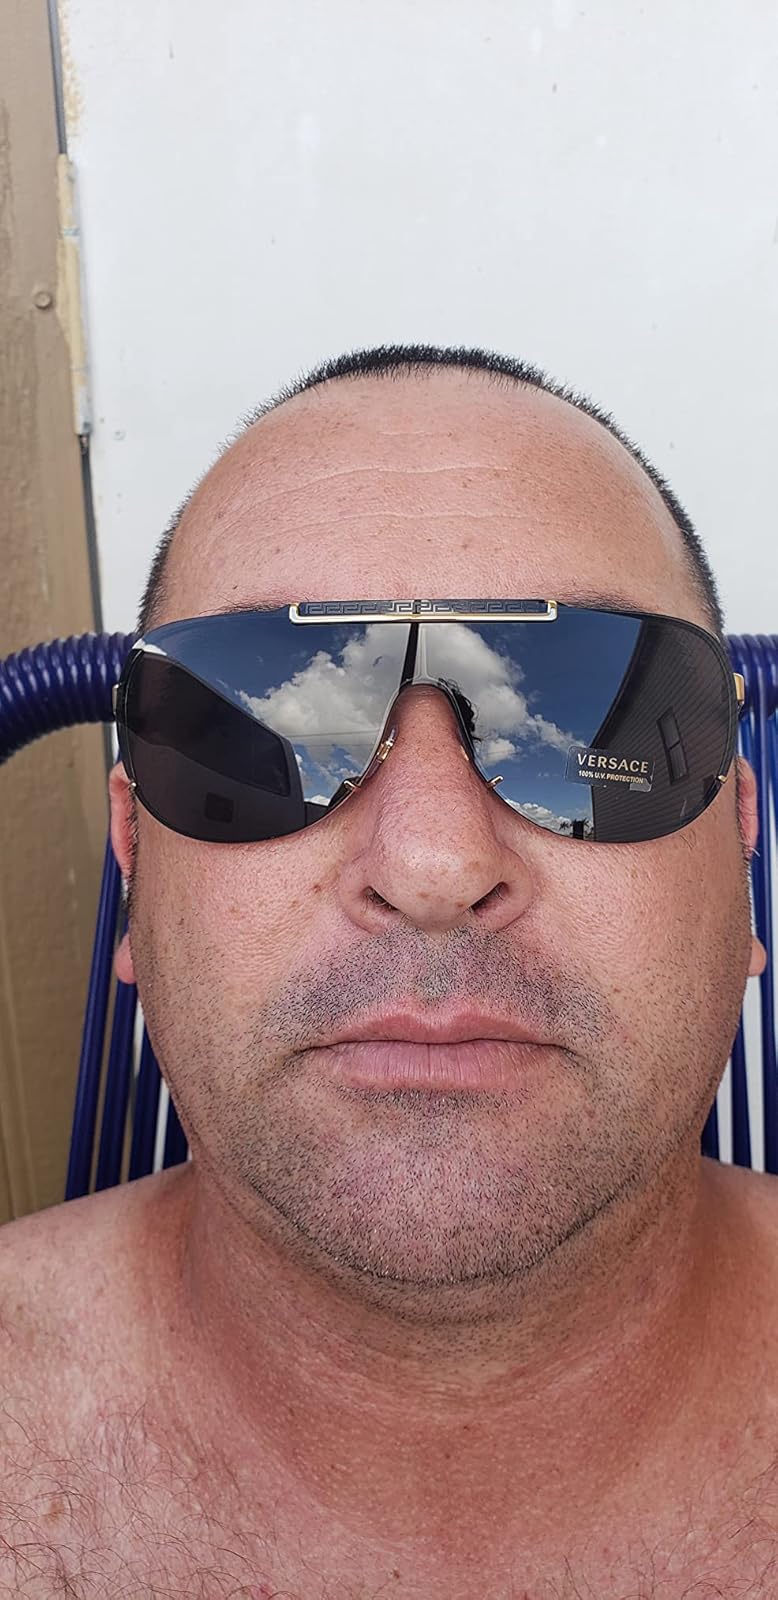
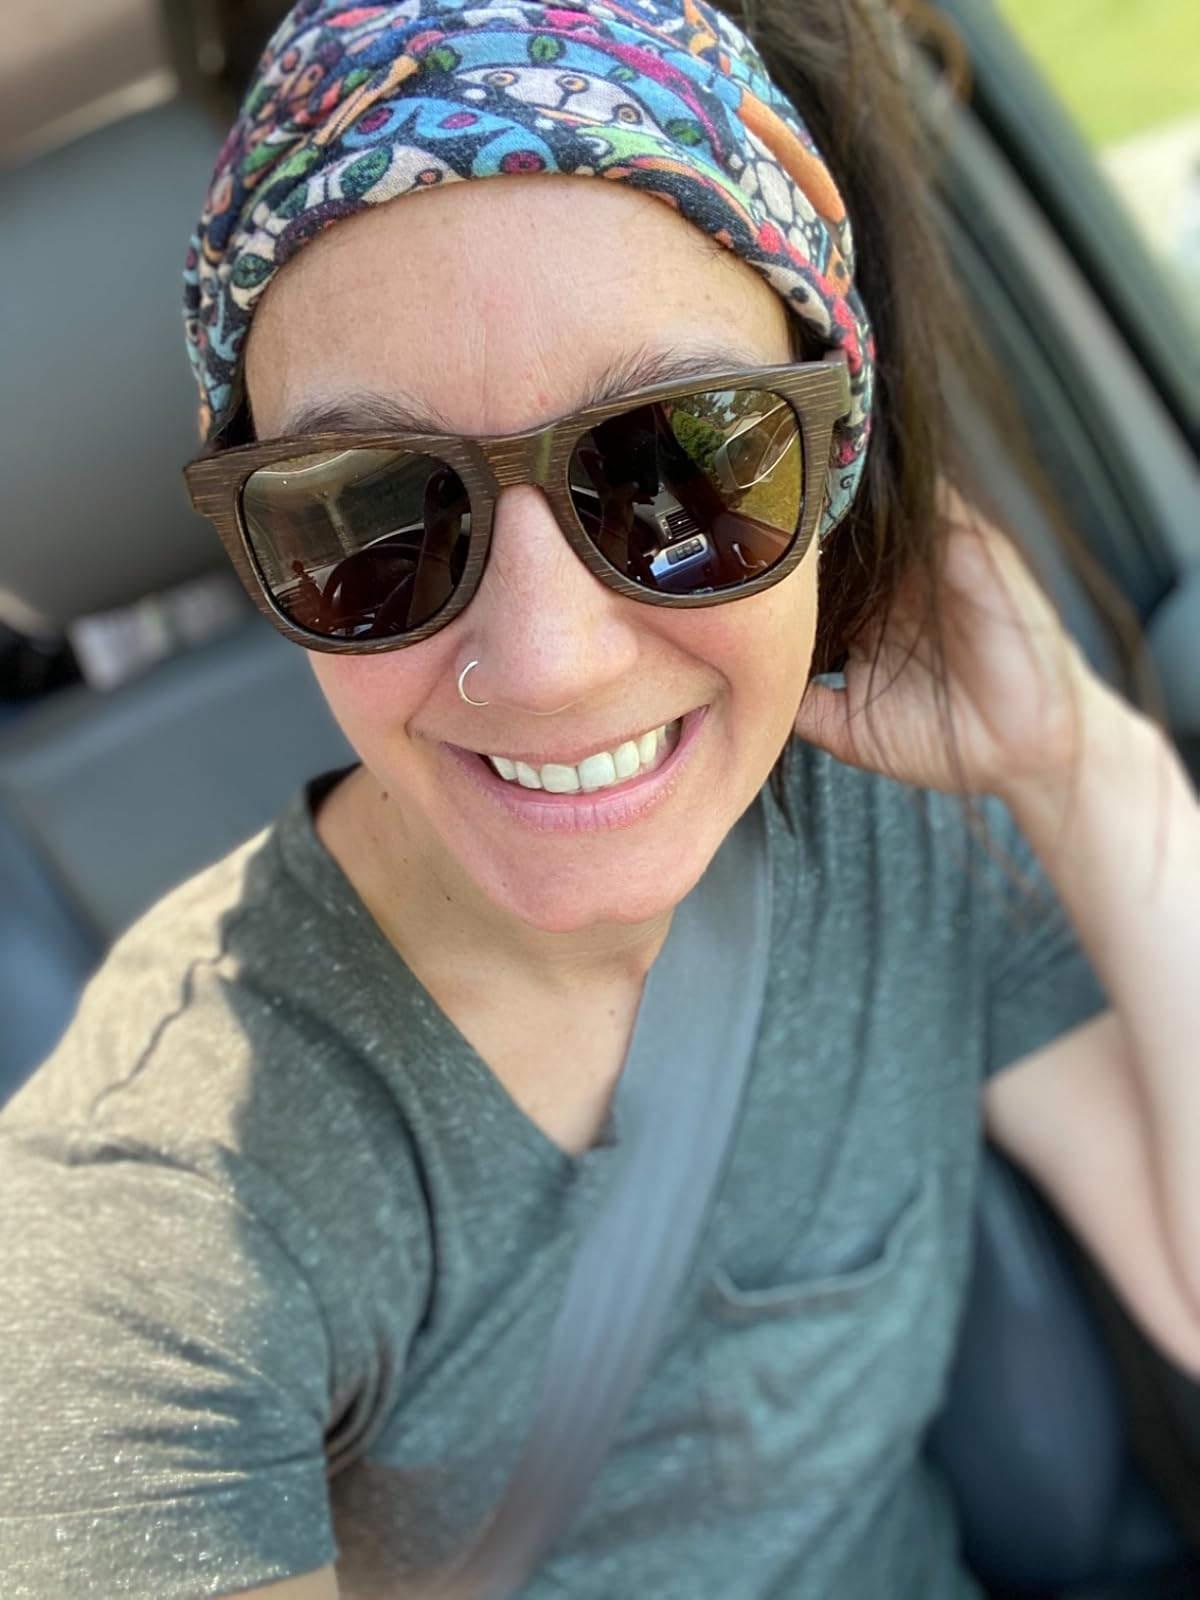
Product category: accessories_sunglasses
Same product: no